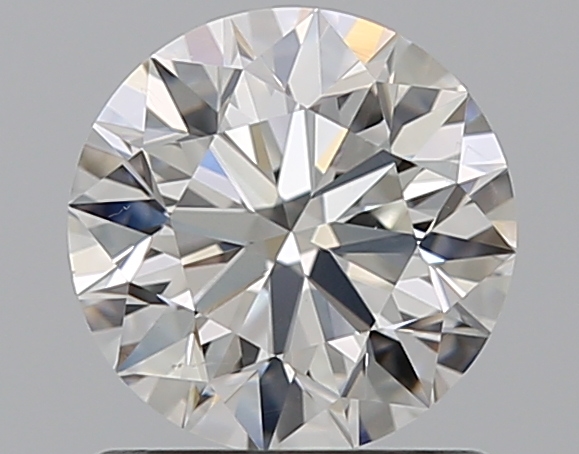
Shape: round
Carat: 1
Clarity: VS2
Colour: G
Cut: EX
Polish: EX
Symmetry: EX
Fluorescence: N
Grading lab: GIA
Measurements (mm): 6.36 x 6.38 x 3.99